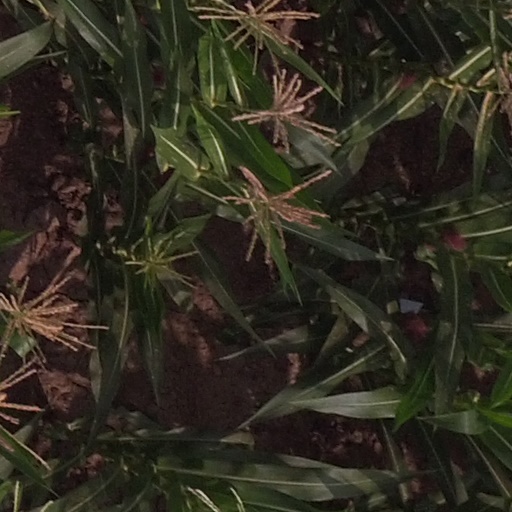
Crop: maize; corn